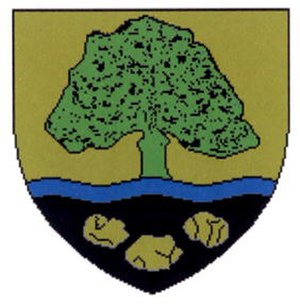
Schwarzau am Steinfeld
Schwarzau am Steinfeld er en by i delstaten Niederösterreich i det østlige Østrig, med et indbyggertal på 1.924 indbyggere.